Similien of Nantes

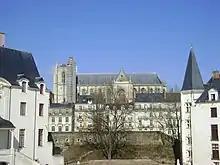
Cathédrale de Nantes.

Similien, or , was a 4th-century, French Bishop and Saint.